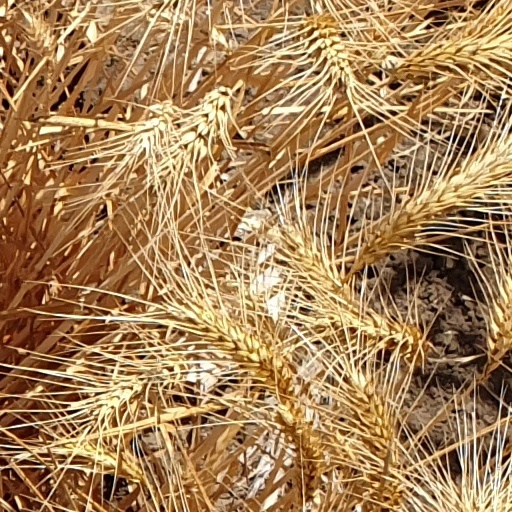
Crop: wheat